Bitter Flowers (2017 film)

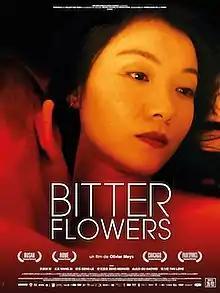
Film poster

Bitter Flowers is a 2017 internationally co-produced drama film directed by Olivier Meys in his directorial debut. It was written by Meys with Maarten Loix. The film had its world premiere at the 22nd Busan International Film Festival. It was later screened at the Chicago International Film Festival and the Palm Springs International Film Festival before its theatrical release.